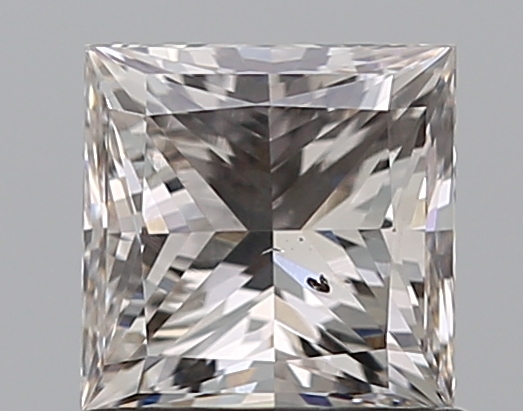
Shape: princess
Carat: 1.01
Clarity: SI1
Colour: K
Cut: VG
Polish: EX
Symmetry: VG
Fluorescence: N
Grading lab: GIA
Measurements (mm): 5.31 x 5.29 x 3.99